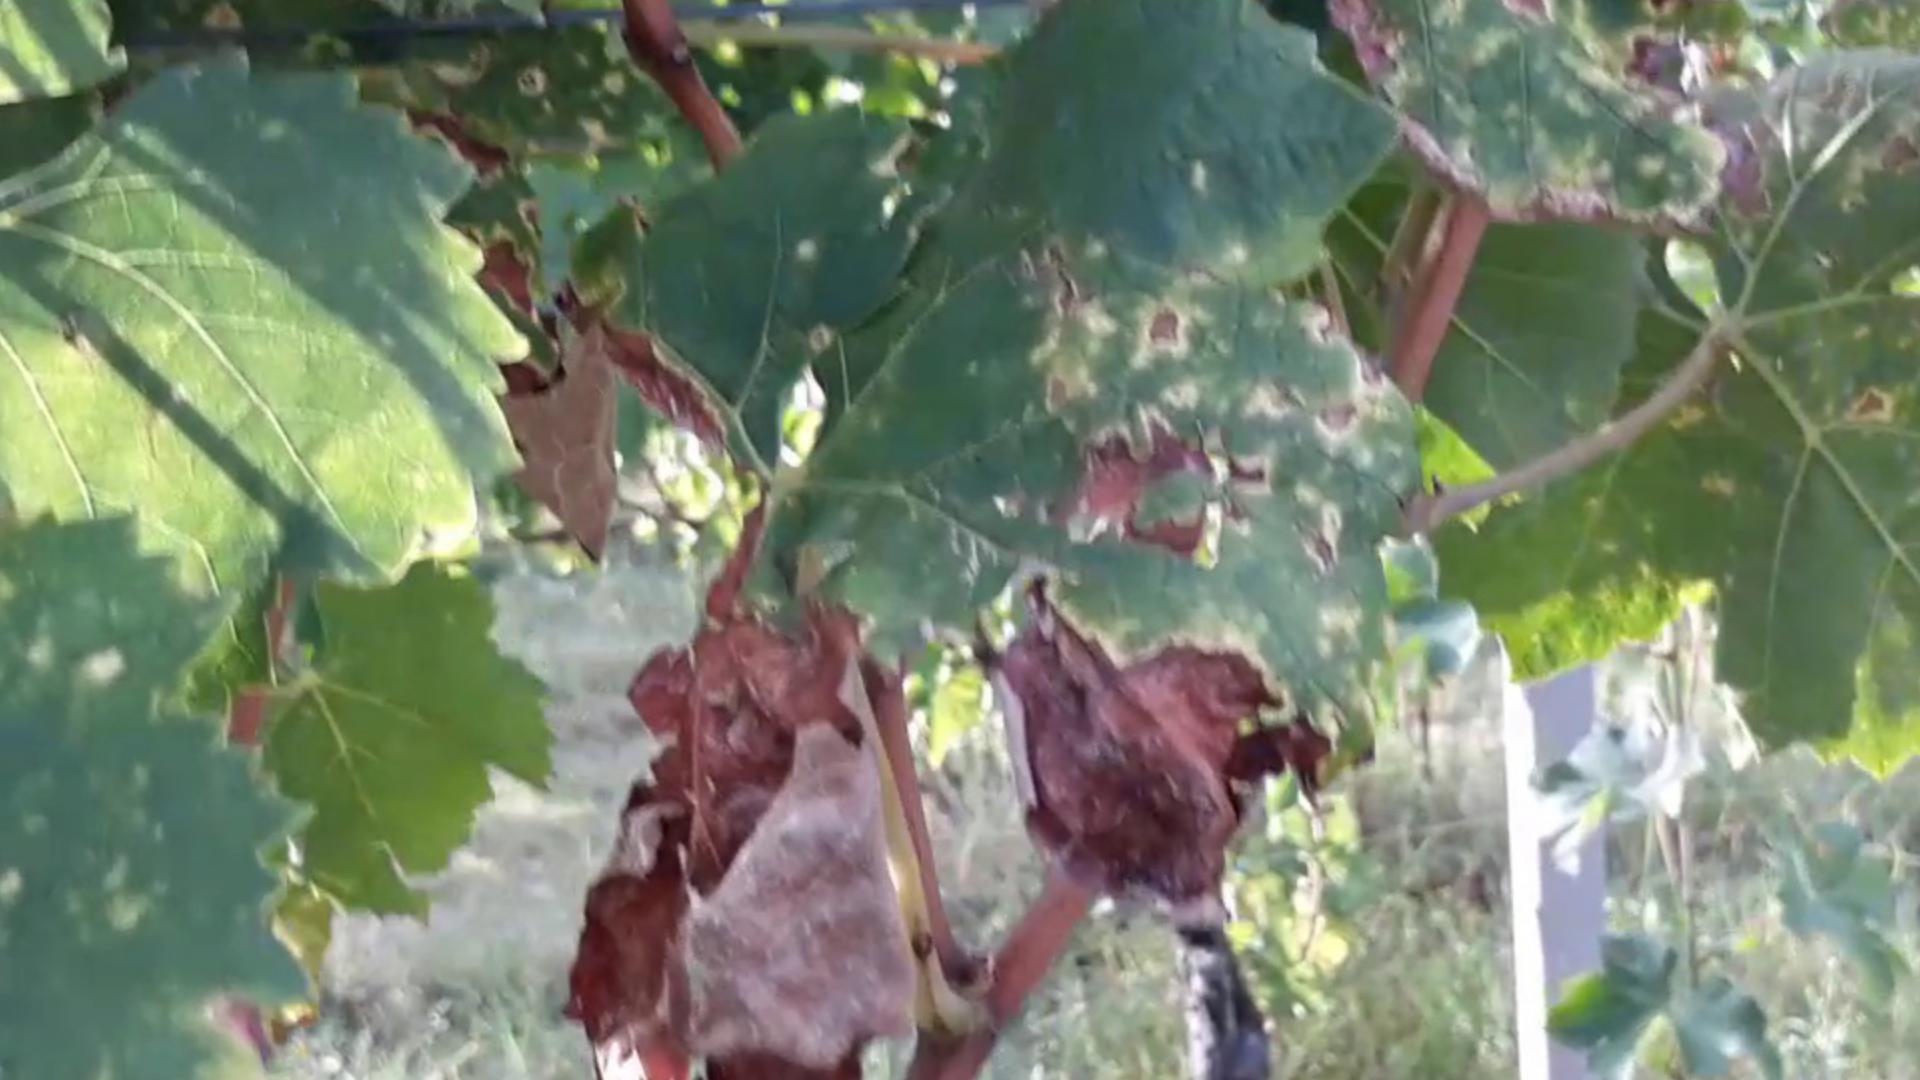
Label: esca